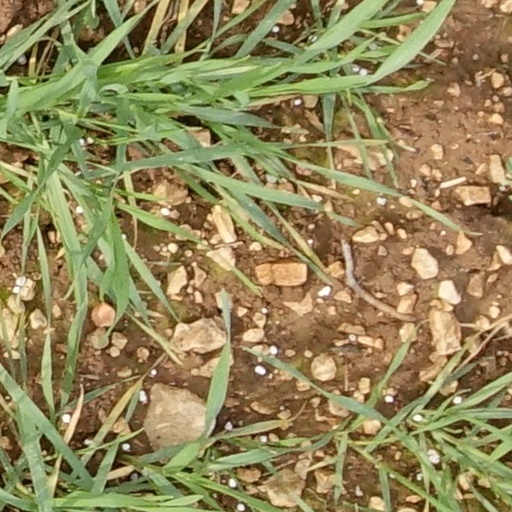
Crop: wheat